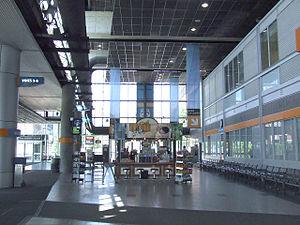
La gare Lucien-L'Allier est une gare terminale du centre-ville de Montréal. Exo l'exploite pour ses lignes de train de banlieue Vaudreuil–Hudson, Saint-Jérôme et Candiac.